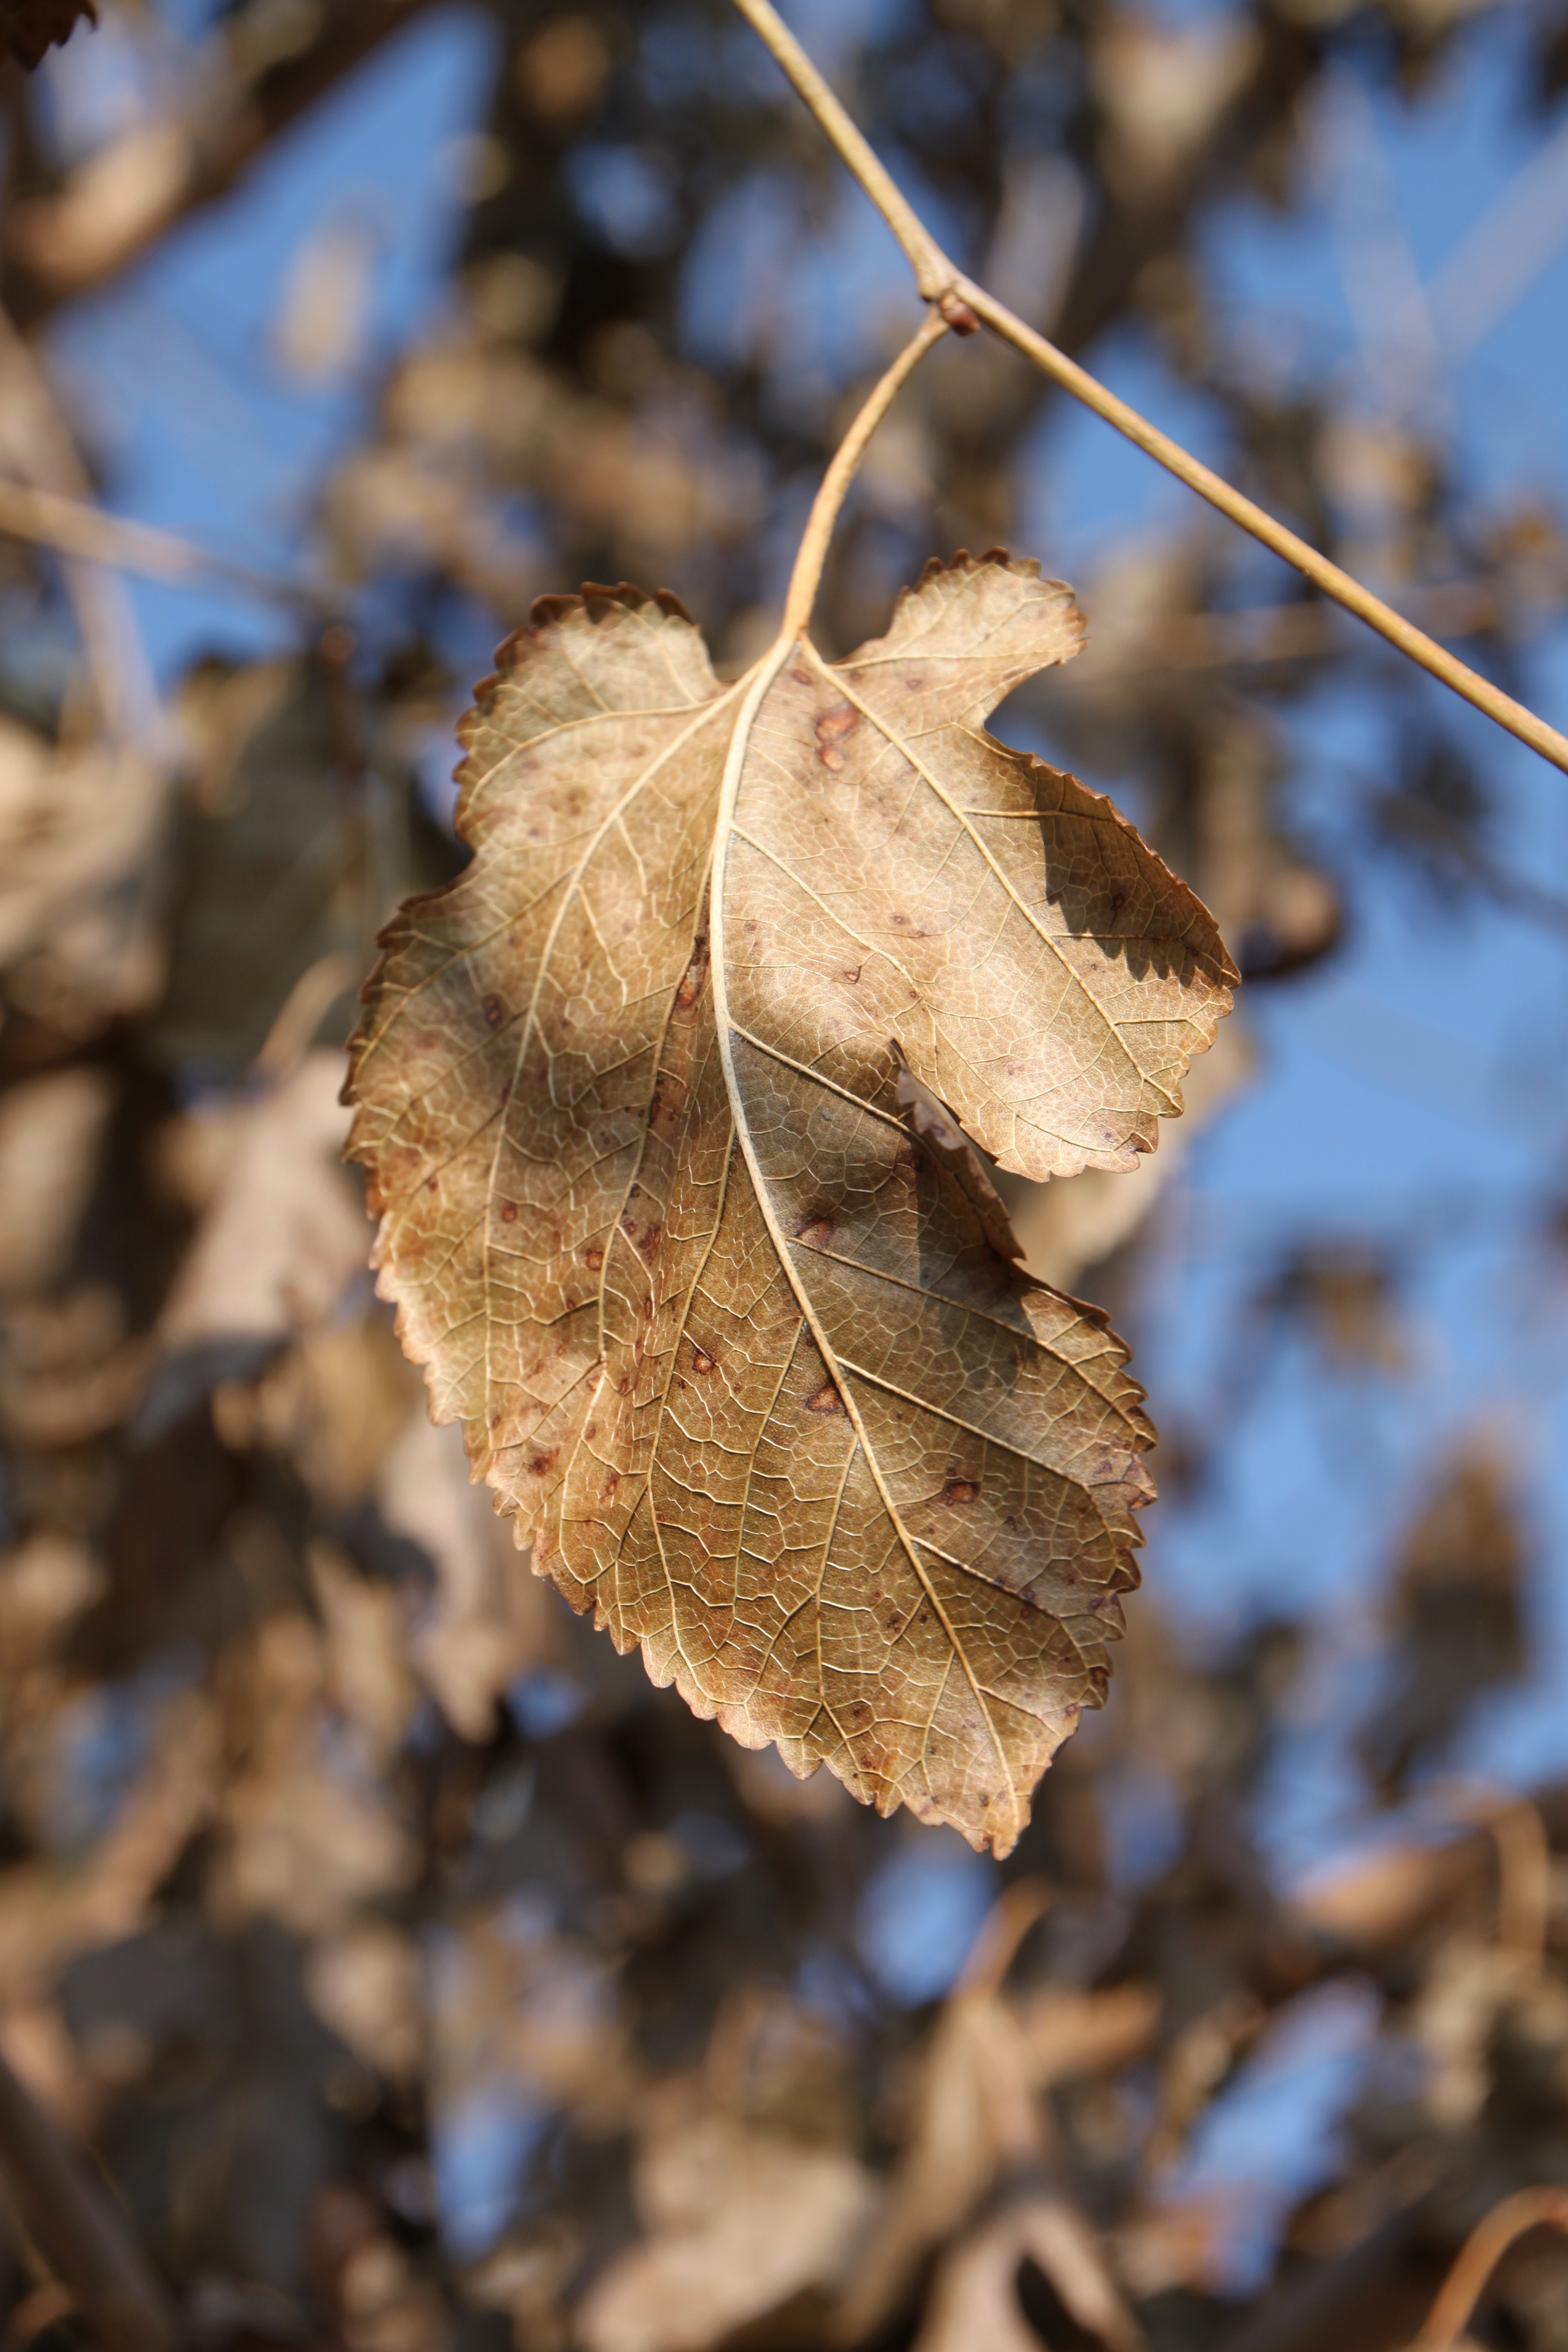
tree, nature, branch, plant, photography, sunlight, leaf, flower, frost, spring, autumn, botany, dried, flora, health, season, fauna, plants, close up, trees, leaves, woodland, macro photography, mulberry, plant stem